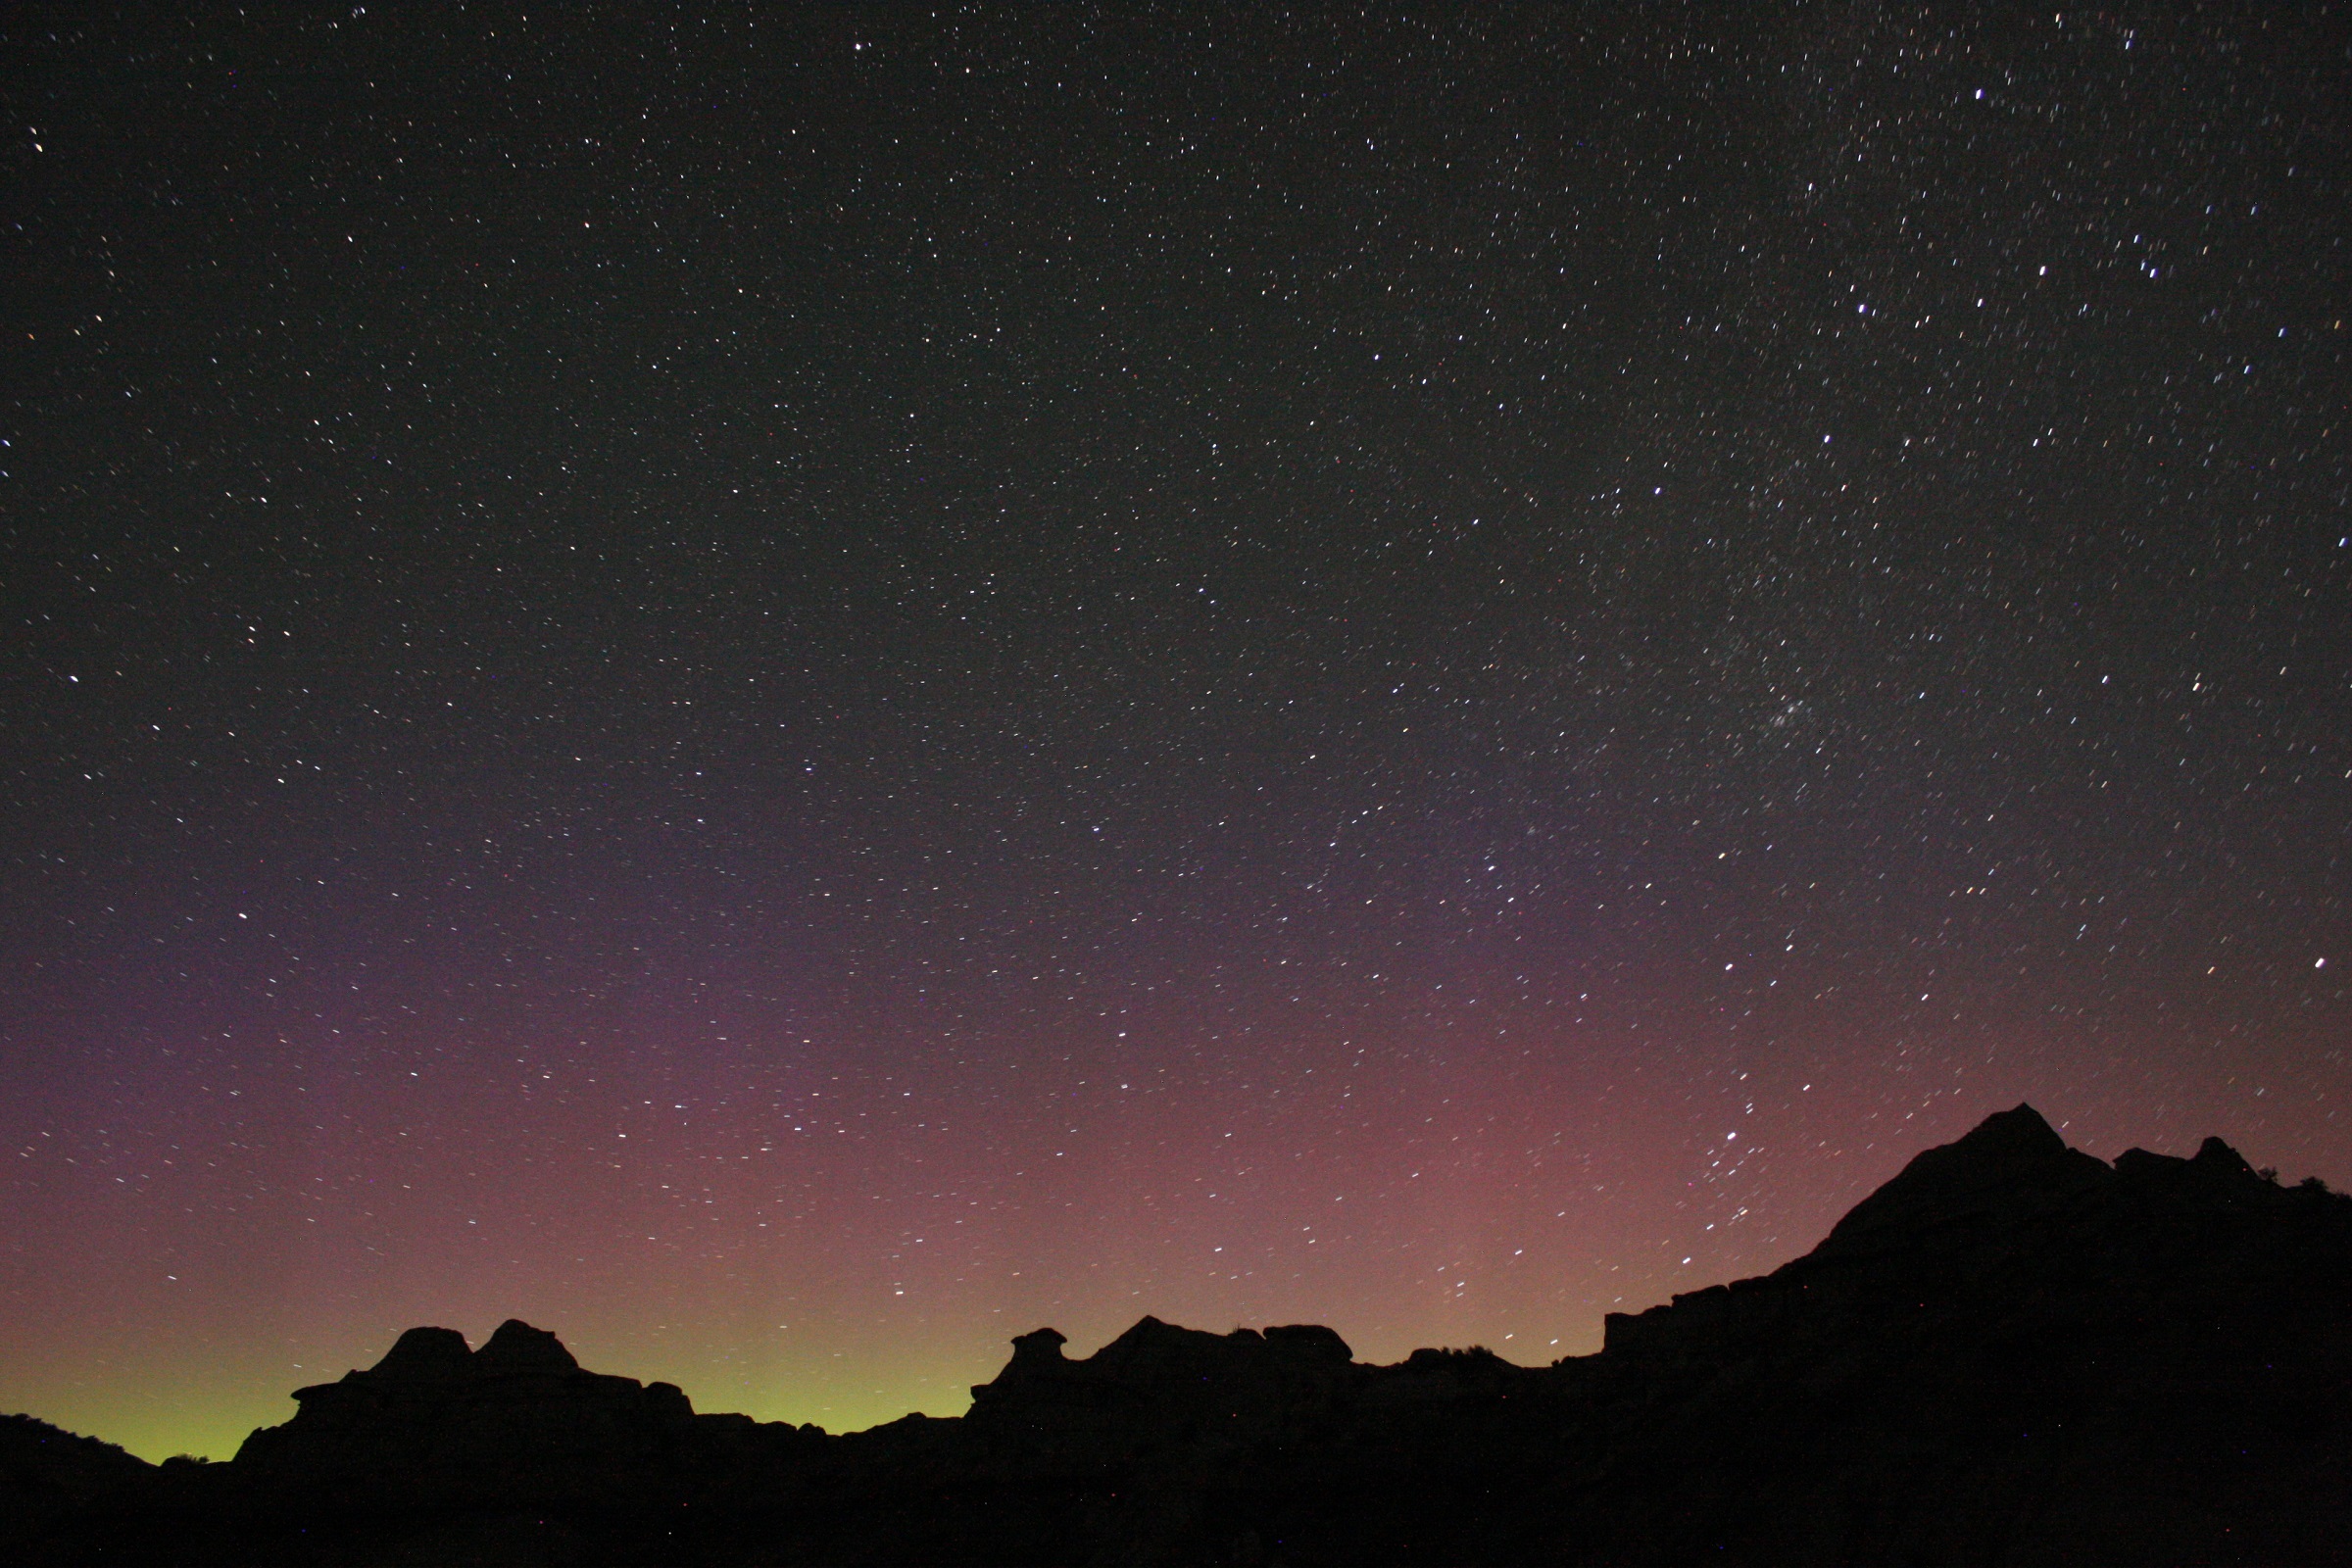
landscape, nature, sky, skyline, night, star, milky way, atmosphere, dark, tranquil, space, usa, darkness, galaxy, colorful, national park, aurora, aurora borealis, trees, hills, astronomy, bright, silhouettes, northern lights, north dakota, astronomical object, theodore roosevelt, geological phenomenon